Birding in Chennai

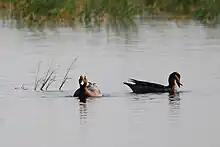
Eurasian wigeon pair at Chembarambakkam

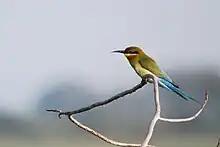
Blue tailed bee-eater at Chembarambakkam lake

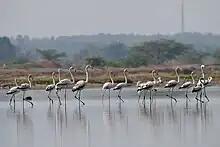
Greater flamingo juveniles at Kelambakkam backwaters

Chembarabakkam lake is another rain-water fed freshwater lake covering an area of 15 km. This place is famous for wintering ducks and other migratory water birds. At least 60+ resident and migrant bird species have been recorded so far.